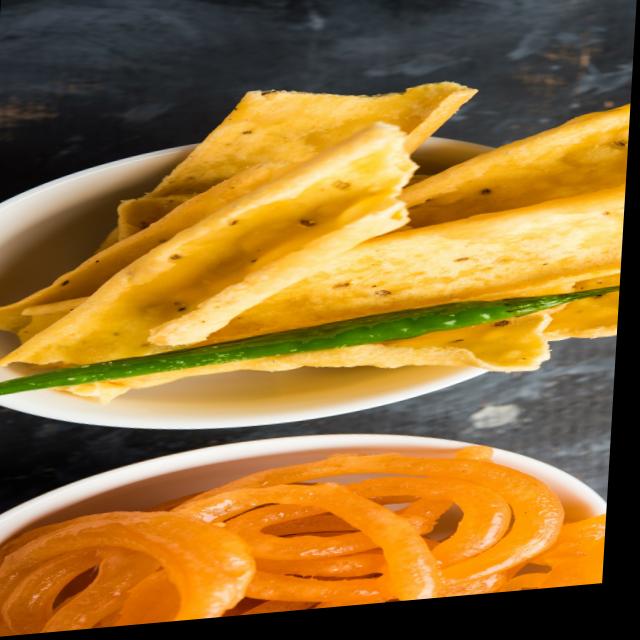
Dish: jalebi